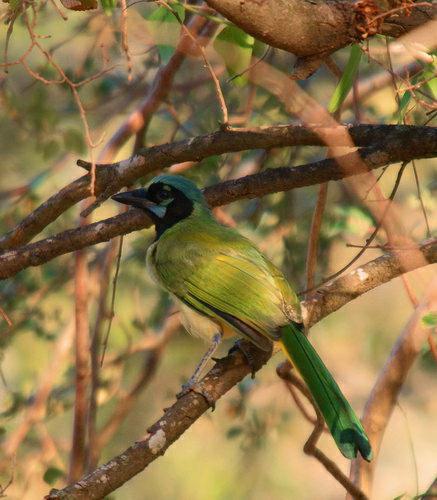
A photo of a green jay